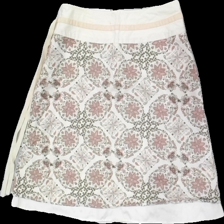
View: back
Type: Skirt
Category: Ladies
Brand: Not in the list
Brand text on label: Veromoda
Colors: Beige, Pink, Brown
Material: 100% Cotton
Pattern: Other
Cut: Regular
Size: 40
Season: All
Price range: 50-100
Recommended usage: Reuse
Description: skirt with pattern